Irandu Mugam

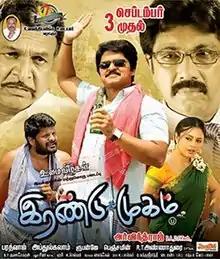
Promotional Poster of Irandu Mugam

Irandu Mugam is a 2010 Indian Tamil-language political action film directed by R. Aravindraj. The film featured Sathyaraj and Karan . The film was released to good reviews on 3 September 2010 portraying the poor political system in India.